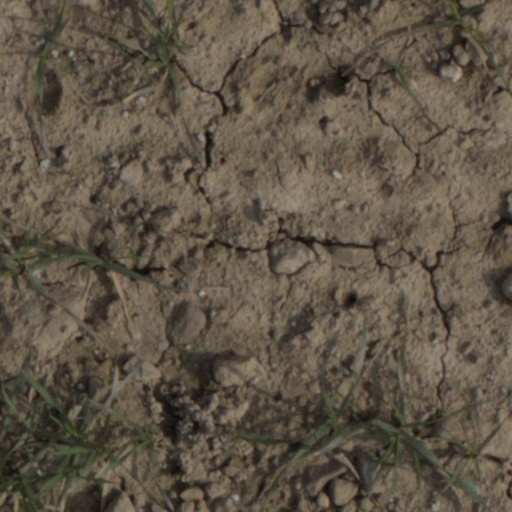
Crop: wheat